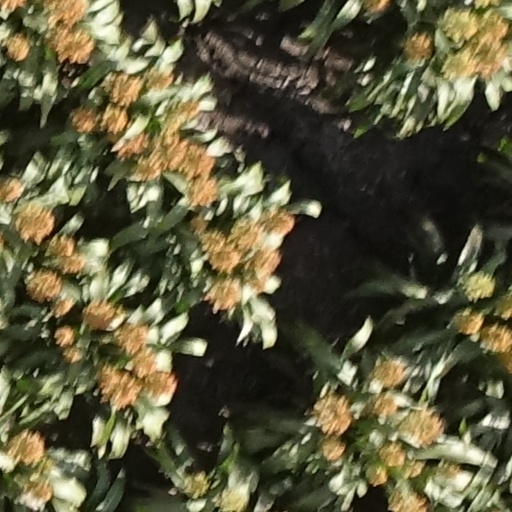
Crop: sorghum